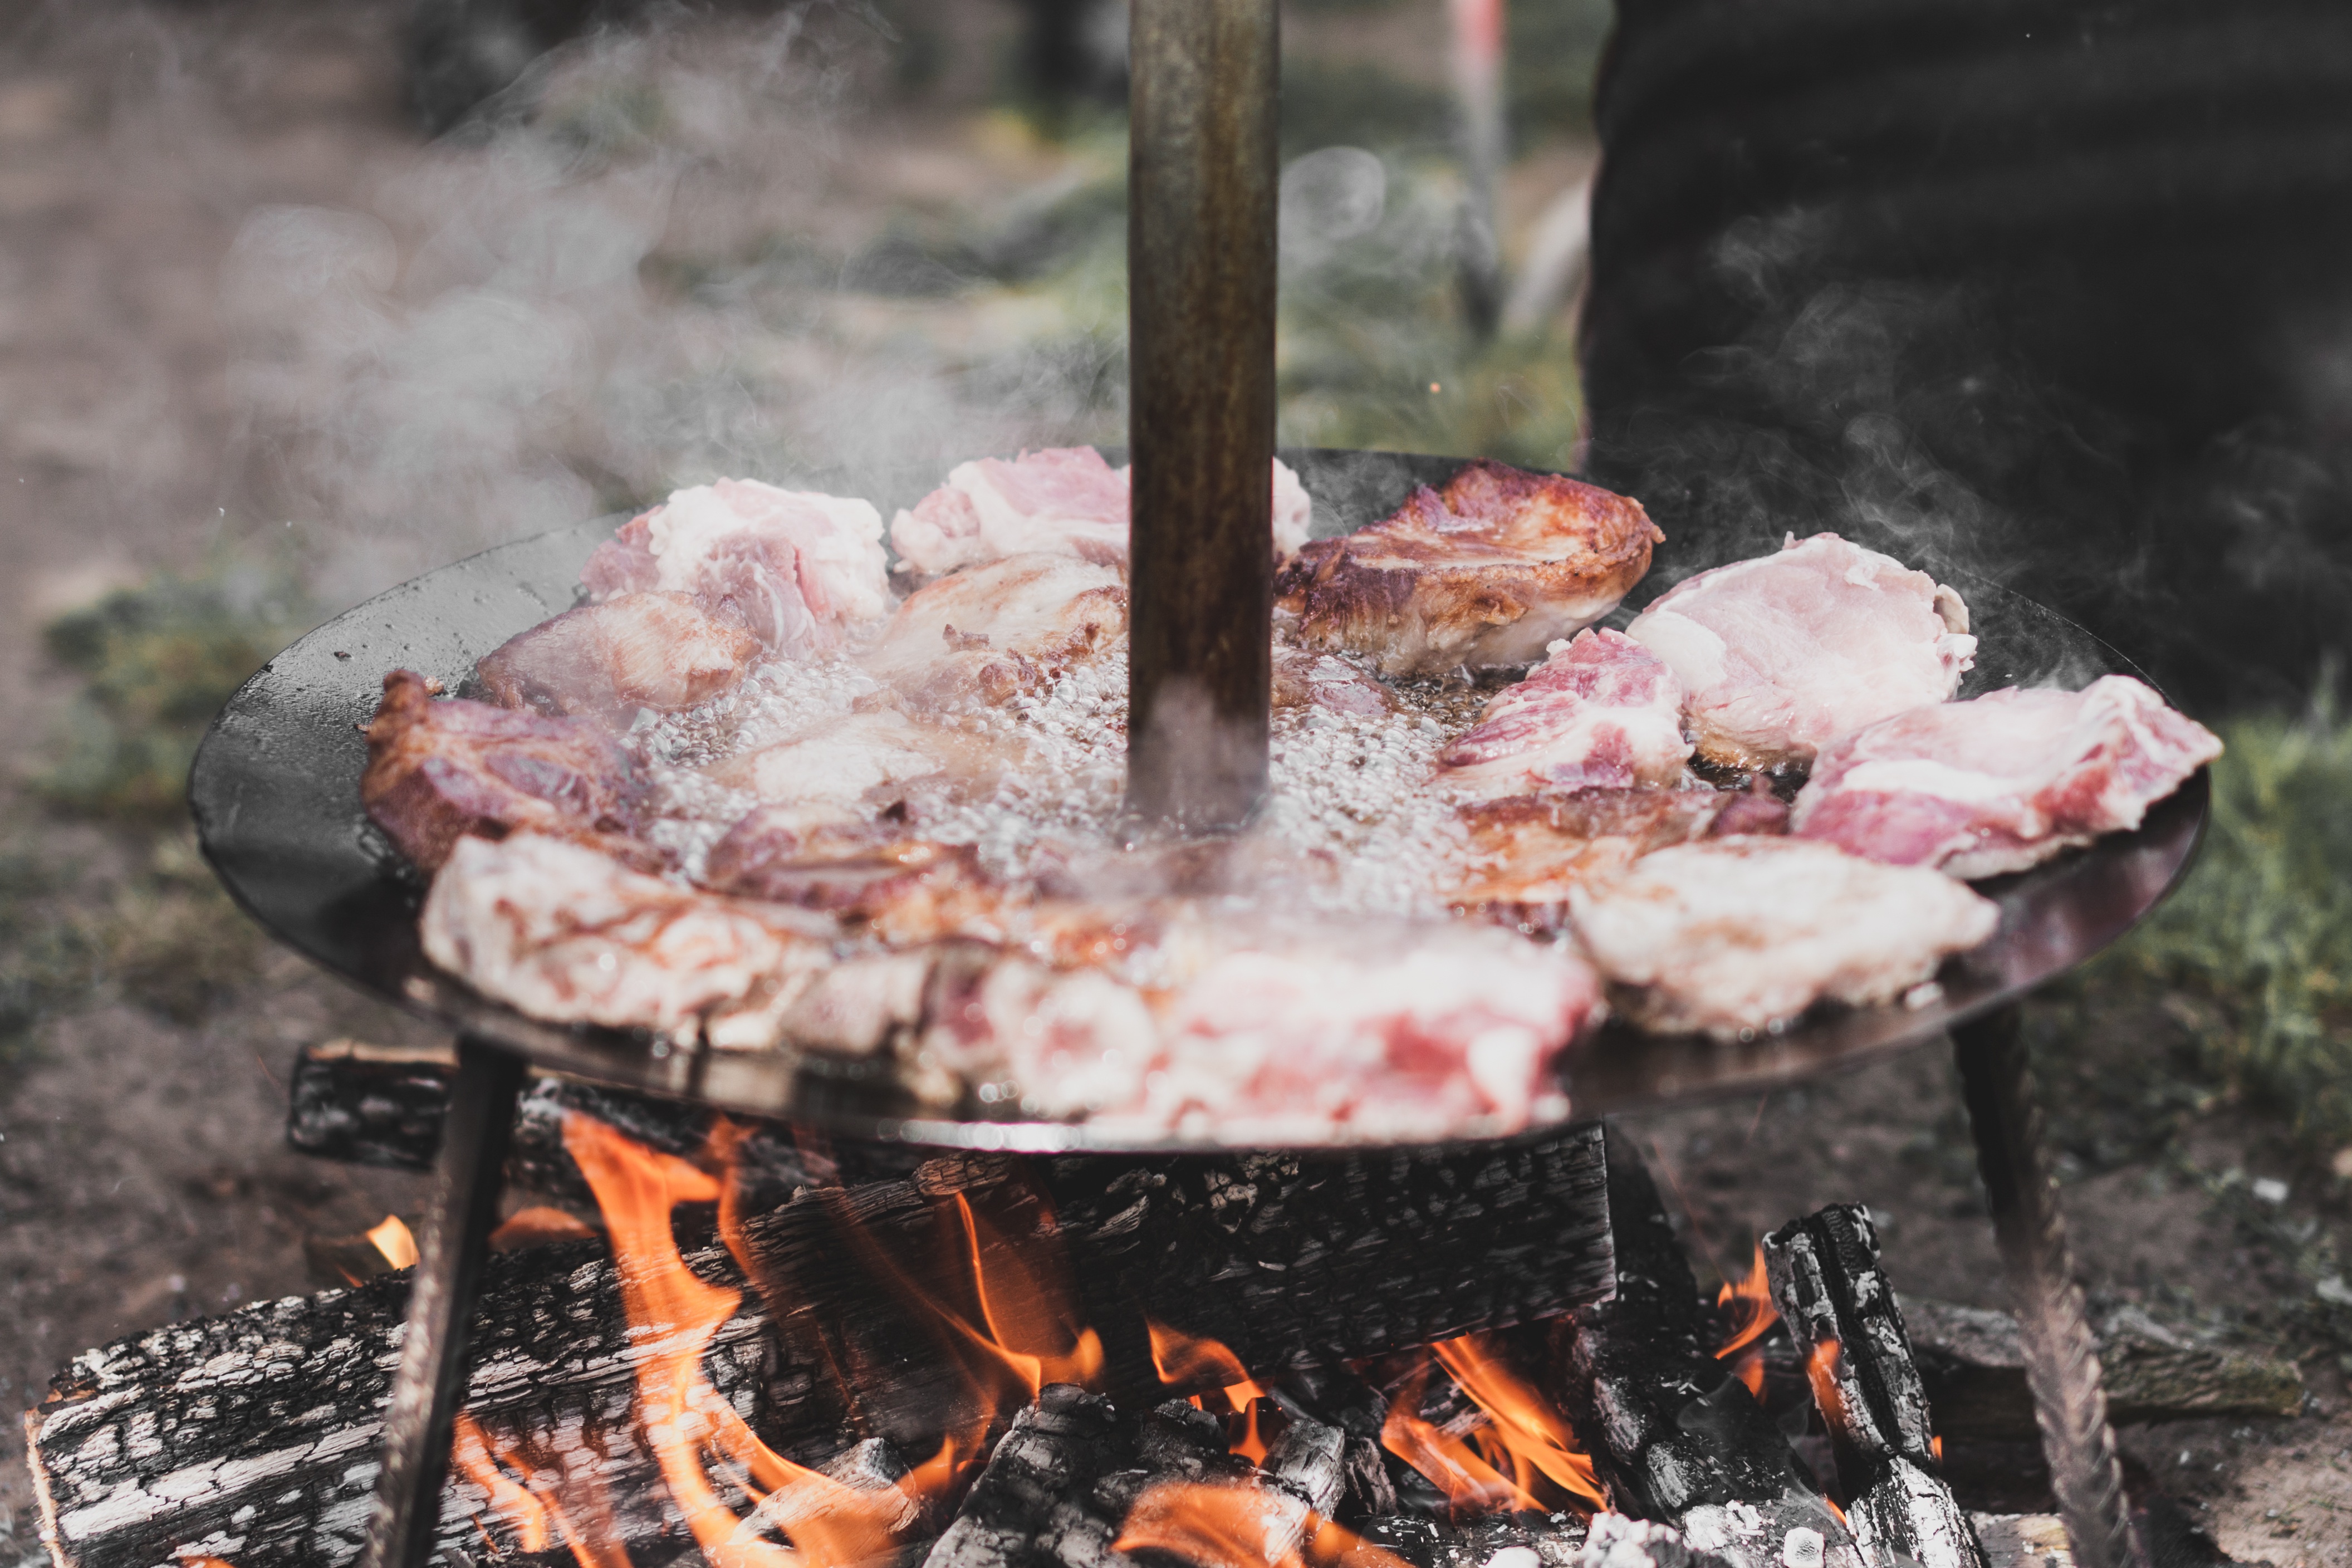
dish, food, meat, barbecue, cuisine, grilling, barbecue grill, outdoor grill